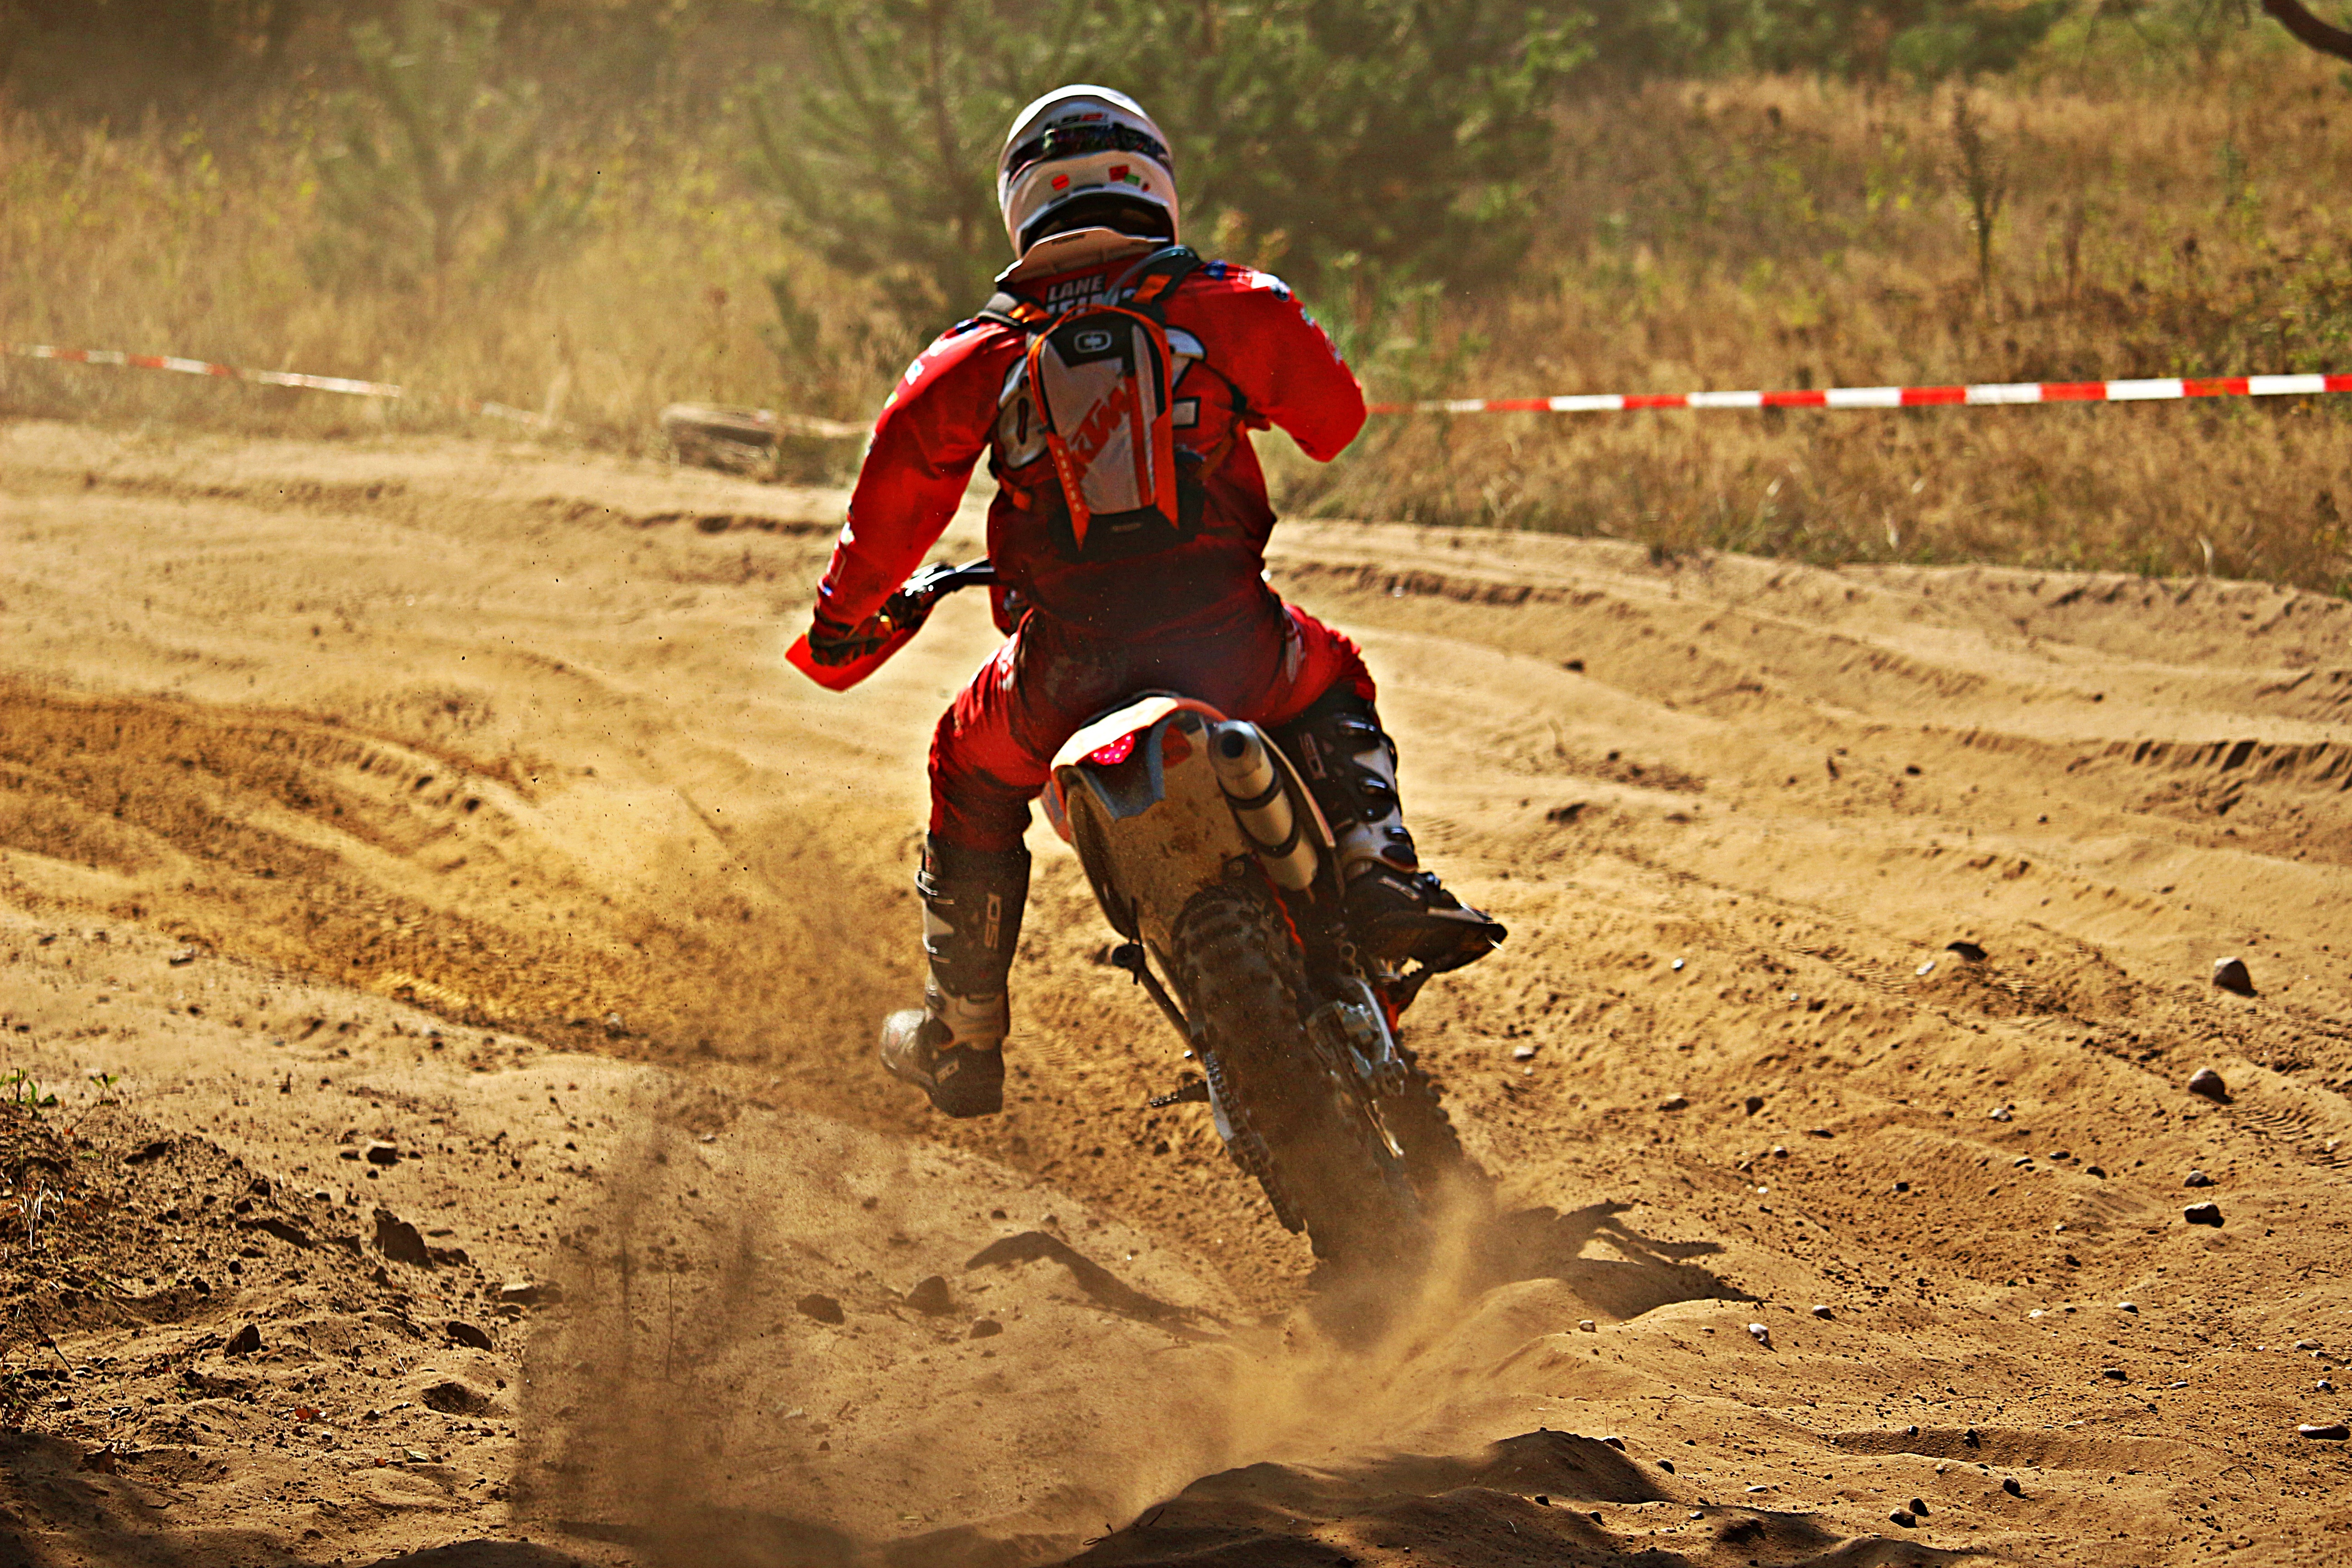
sand, bicycle, vehicle, motorcycle, mud, motocross, soil, dust, cross, extreme sport, mountain bike, race, sports, racing, motorsport, enduro, mountain biking, motocross ride, motorcycle sport, motorcycle racing, cycle sport, off roading, endurocross